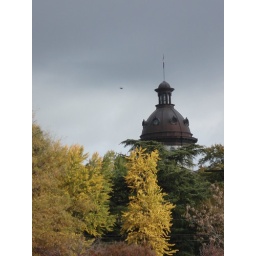
notice the shading of the sky against the yellow of the autumn leaves